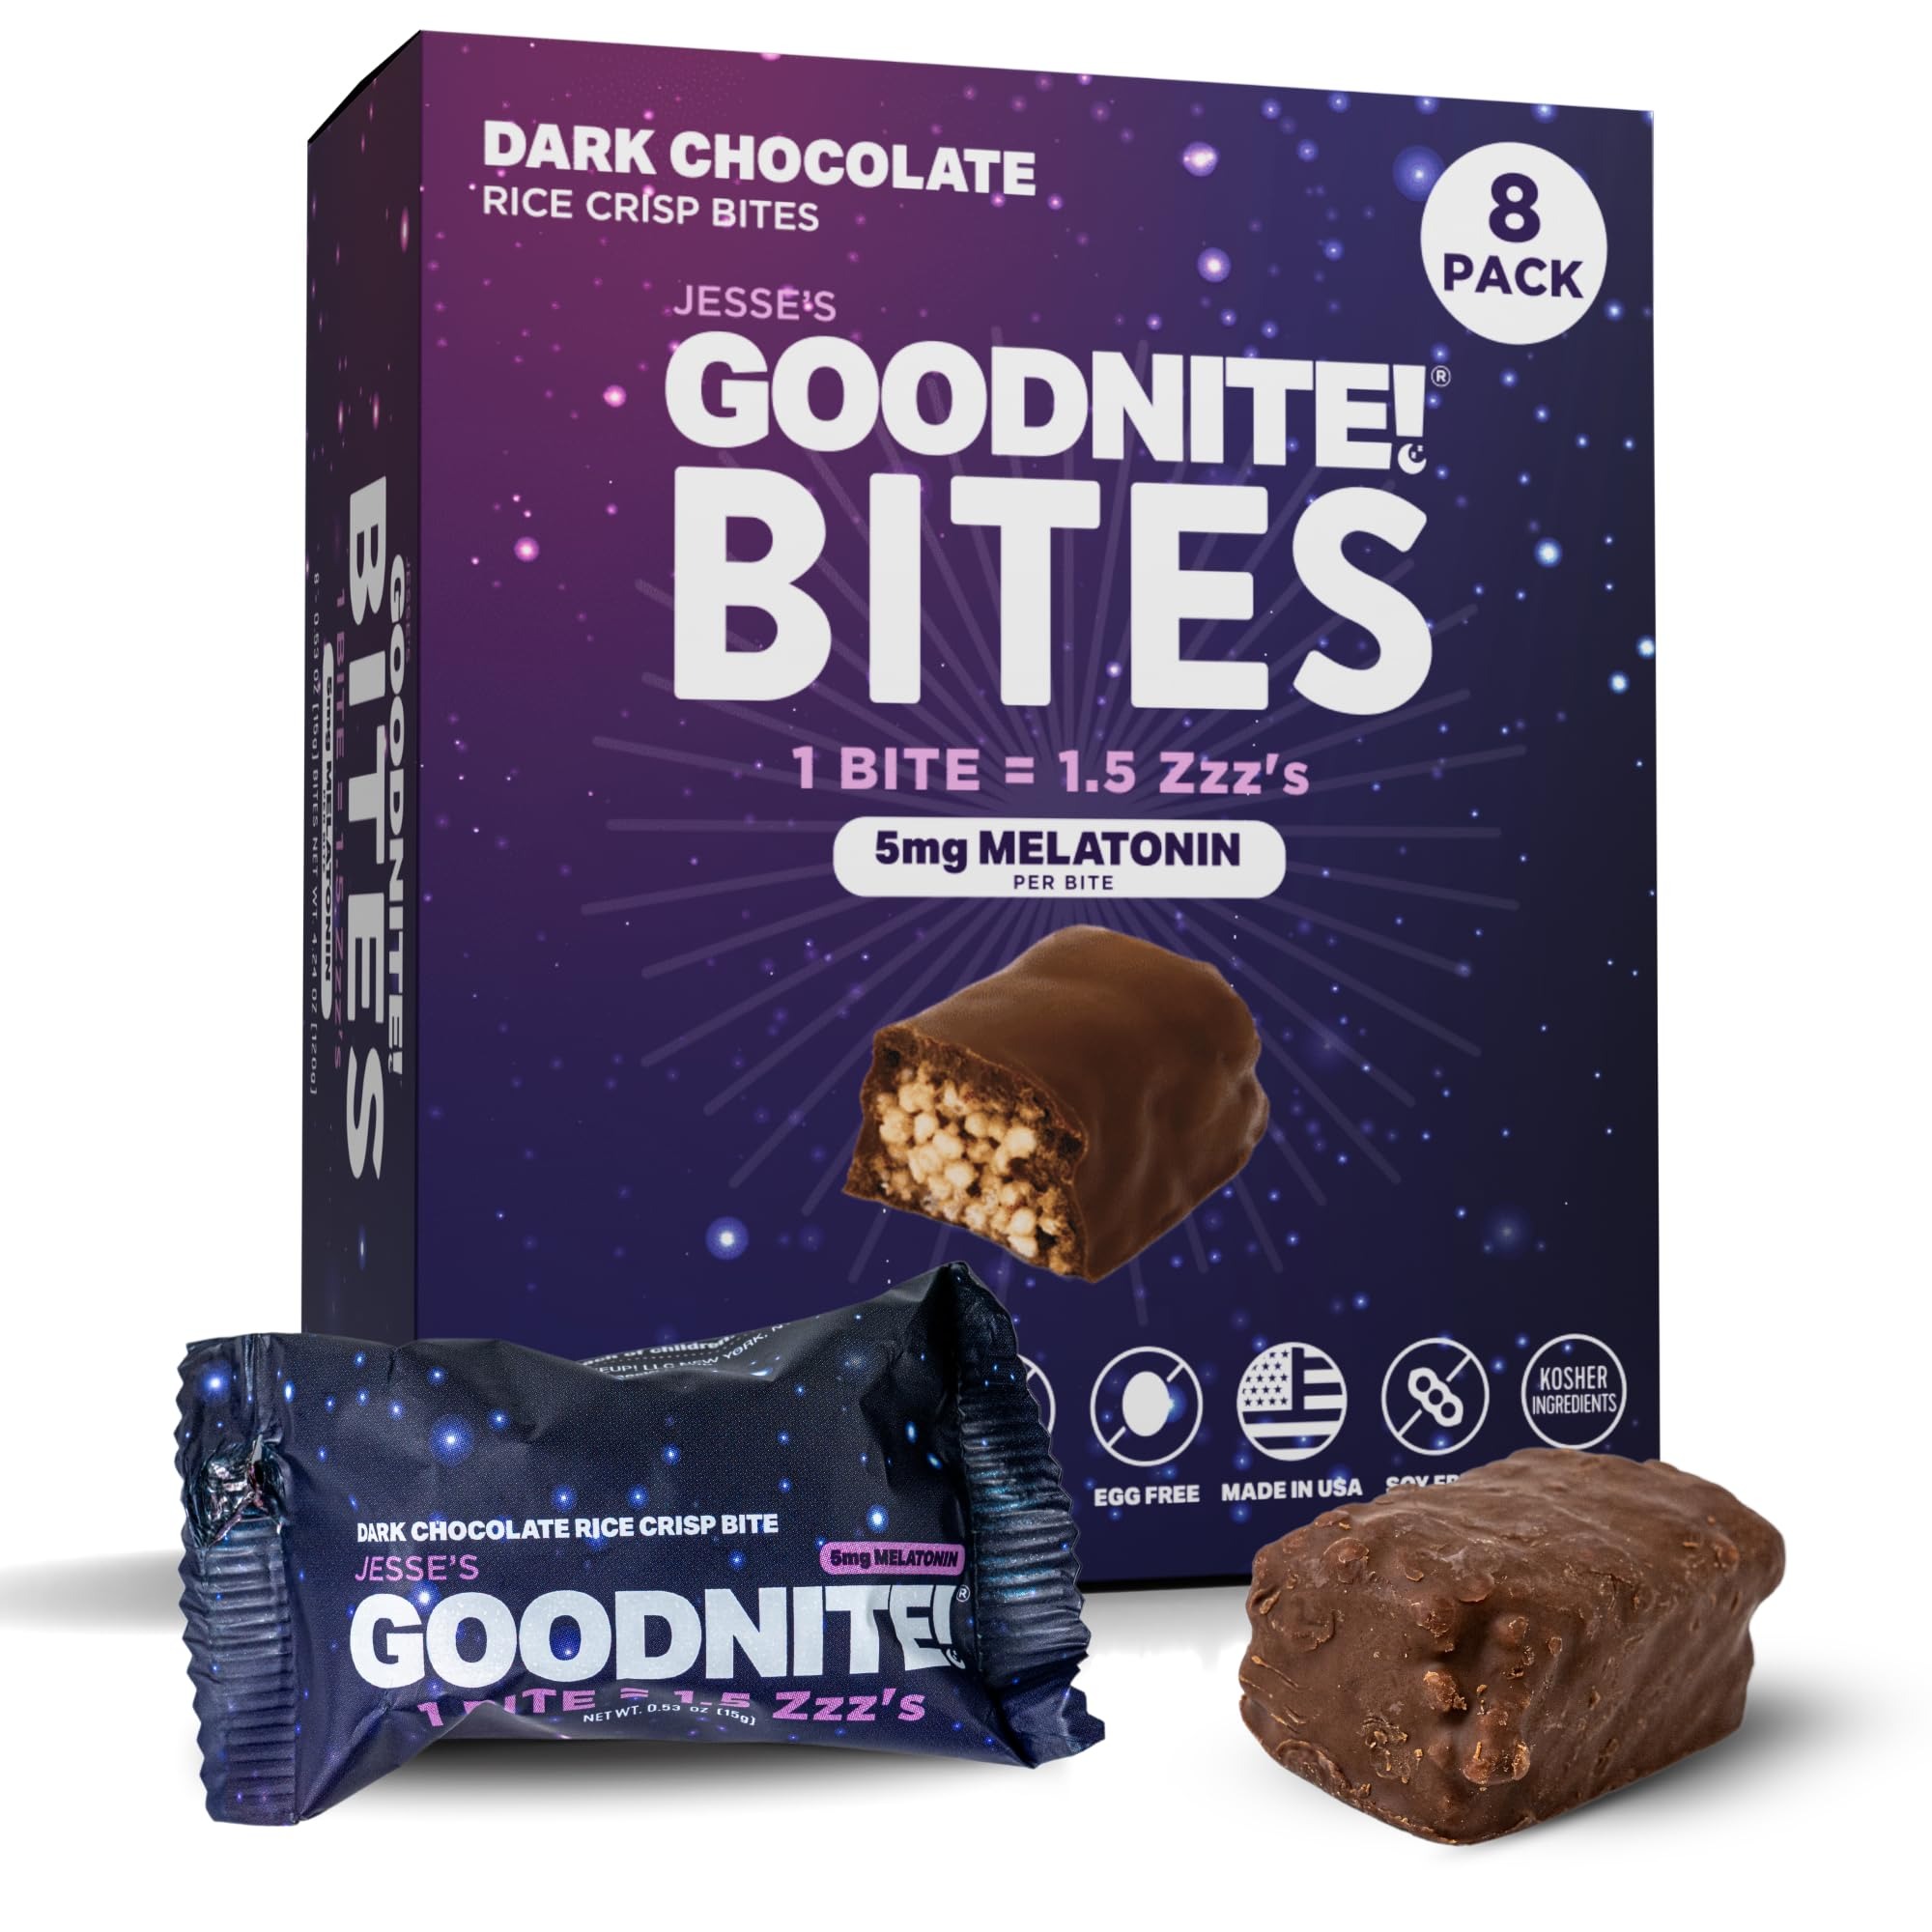
Item Name: GOODNITE! Sleep Bites – Proprietary Blend with 5mg Melatonin & L-Theanine – Vegan, Gluten-Free, Kosher – Dark Chocolate Protein Snack for Restful Sleep – 8 Pack
Bullet Point 1: Melatonin + L-Theanine Sleep Support – Each bite contains 5mg of melatonin and calming L-Theanine to help support relaxation and a healthy sleep cycle.
Bullet Point 2: Rich Dark Chocolate Flavor – Satisfy your sweet tooth with indulgent, smooth dark chocolate that tastes like a treat, not a supplement.
Bullet Point 3: Vegan & Gluten-Free – Crafted without dairy, gluten, or animal products, making GoodNite! Bites a great fit for plant-based and allergen-conscious lifestyles.
Bullet Point 4: Kosher Ingredients – Made with high-quality, kosher-friendly ingredients you can enjoy with confidence.
Bullet Point 5: Wholesome, Functional Snacking – Each protein-packed bite supports nighttime wellness while helping you feel full and satisfied.
Bullet Point 6: Perfect for Nighttime Routines – Add to your wind-down ritual or use post-workout to ease into a restful evening with functional ingredients and feel-good flavor.
Bullet Point 7: No Artificial Additives – Free from artificial flavors, colors, and preservatives—just clean ingredients you can feel good about.
Bullet Point 8: Portable 8-Pack Convenience – Individually wrapped and easy to take anywhere—ideal for bedtime, travel, or anytime you need help winding down.
Bullet Point 9: Supports Better Sleep Hygiene – A simple and enjoyable addition to your nightly routine to help support more restful, consistent sleep patterns.*
Bullet Point 10: Sweet Meets Smart – A delicious alternative to sugary snacks that helps satisfy cravings while supporting your wellness goals.
Product Description: Relax, Recharge, and Sleep Well with GoodNite! Chocolate Protein Bites End your day with a calming, delicious treat that supports your nighttime routine. GoodNite! Bites combine rich dark chocolate with 5mg of melatonin and L-Theanine—ingredients commonly used to support relaxation and healthy sleep cycles.* Deliciously Functional Crafted with care, each bite is made from smooth, satisfying dark chocolate and designed to help you unwind. Vegan, gluten-free, and kosher-friendly, these bites are perfect for wellness-focused lifestyles. Protein + Sleep Support in One Bite Whether you’re winding down after work or recovering post-workout, GoodNite! Bites deliver plant-based protein with functional ingredients—without artificial flavors, colors, or preservatives. Convenient Nighttime Snacking Each 8-pack is individually wrapped for easy, portable use. Keep a pack in your gym bag, nightstand, or travel kit to support restful evenings wherever you are. Better Sleep, Guilt-Free Treat GoodNite! Bites offer a gentle, chocolatey way to end your day. Support your body’s natural rhythm and enjoy a soothing, satisfying snack you can feel good about.
Value: 8.0
Unit: Count

Price: 12.99